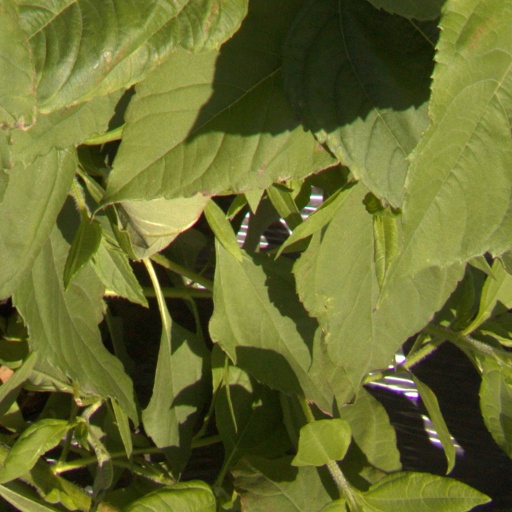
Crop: Jerusalem artichoke